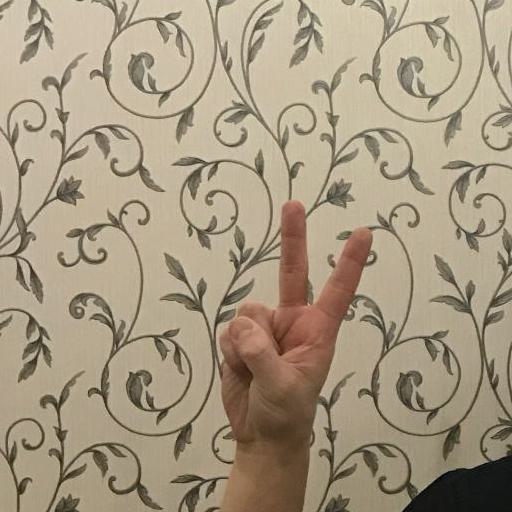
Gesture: peace